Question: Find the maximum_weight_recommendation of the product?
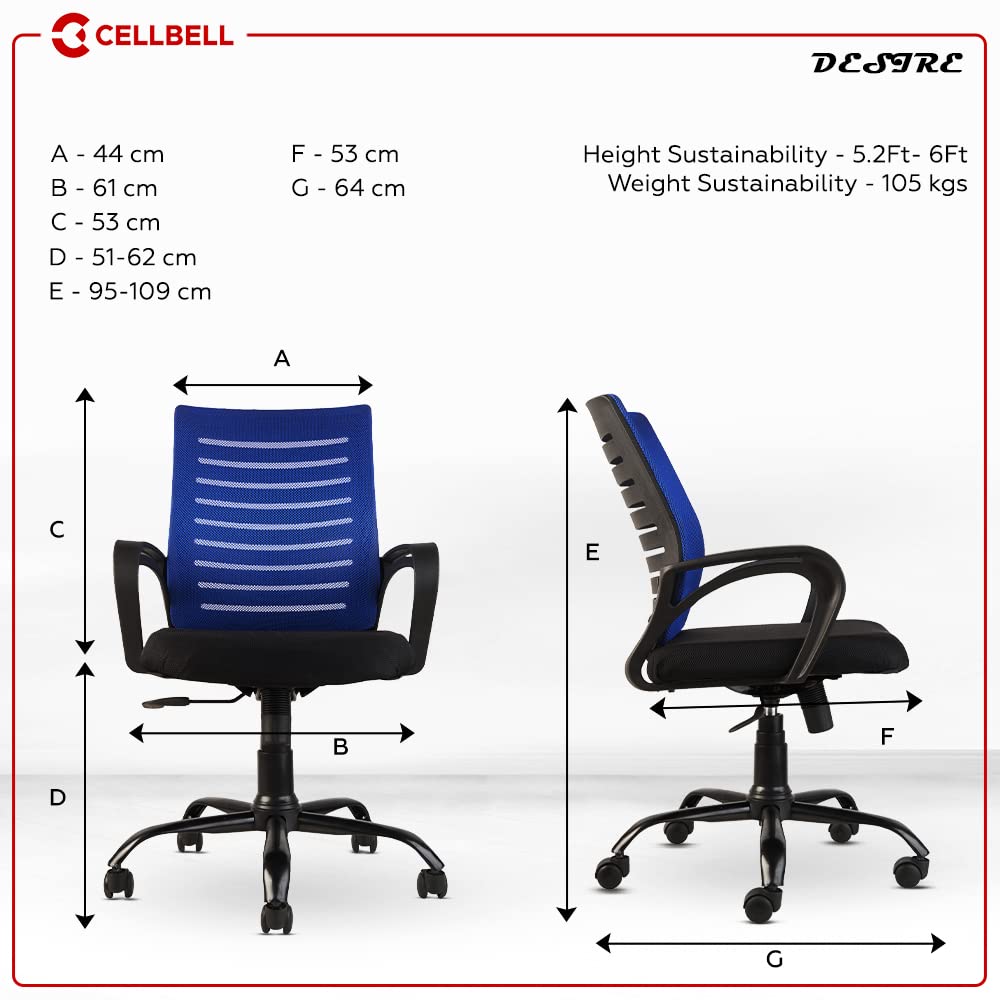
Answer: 105 kilogram